Unethical human experimentation in the United States

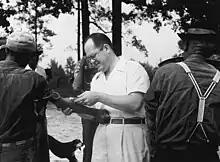
A subject of the Tuskegee syphilis experiment has his blood drawn, c. 1953.

Numerous experiments which were performed on human test subjects in the United States in the past are now considered to have been unethical, because they were performed without the knowledge or informed consent of the test subjects. Such tests have been performed throughout American history, but have become significantly less frequent with the advent and adoption of various safeguarding efforts. Despite these safeguards, unethical experimentation involving human subjects is still occasionally uncovered.